Longère

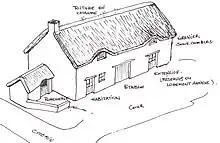
Sketch of a "longère" north of Guérande en Loire-Atlantique) (2007)

"Longère" also means a "long wall" or "gutter wall" of a building, whether for a church or house, in Lower Brittany.